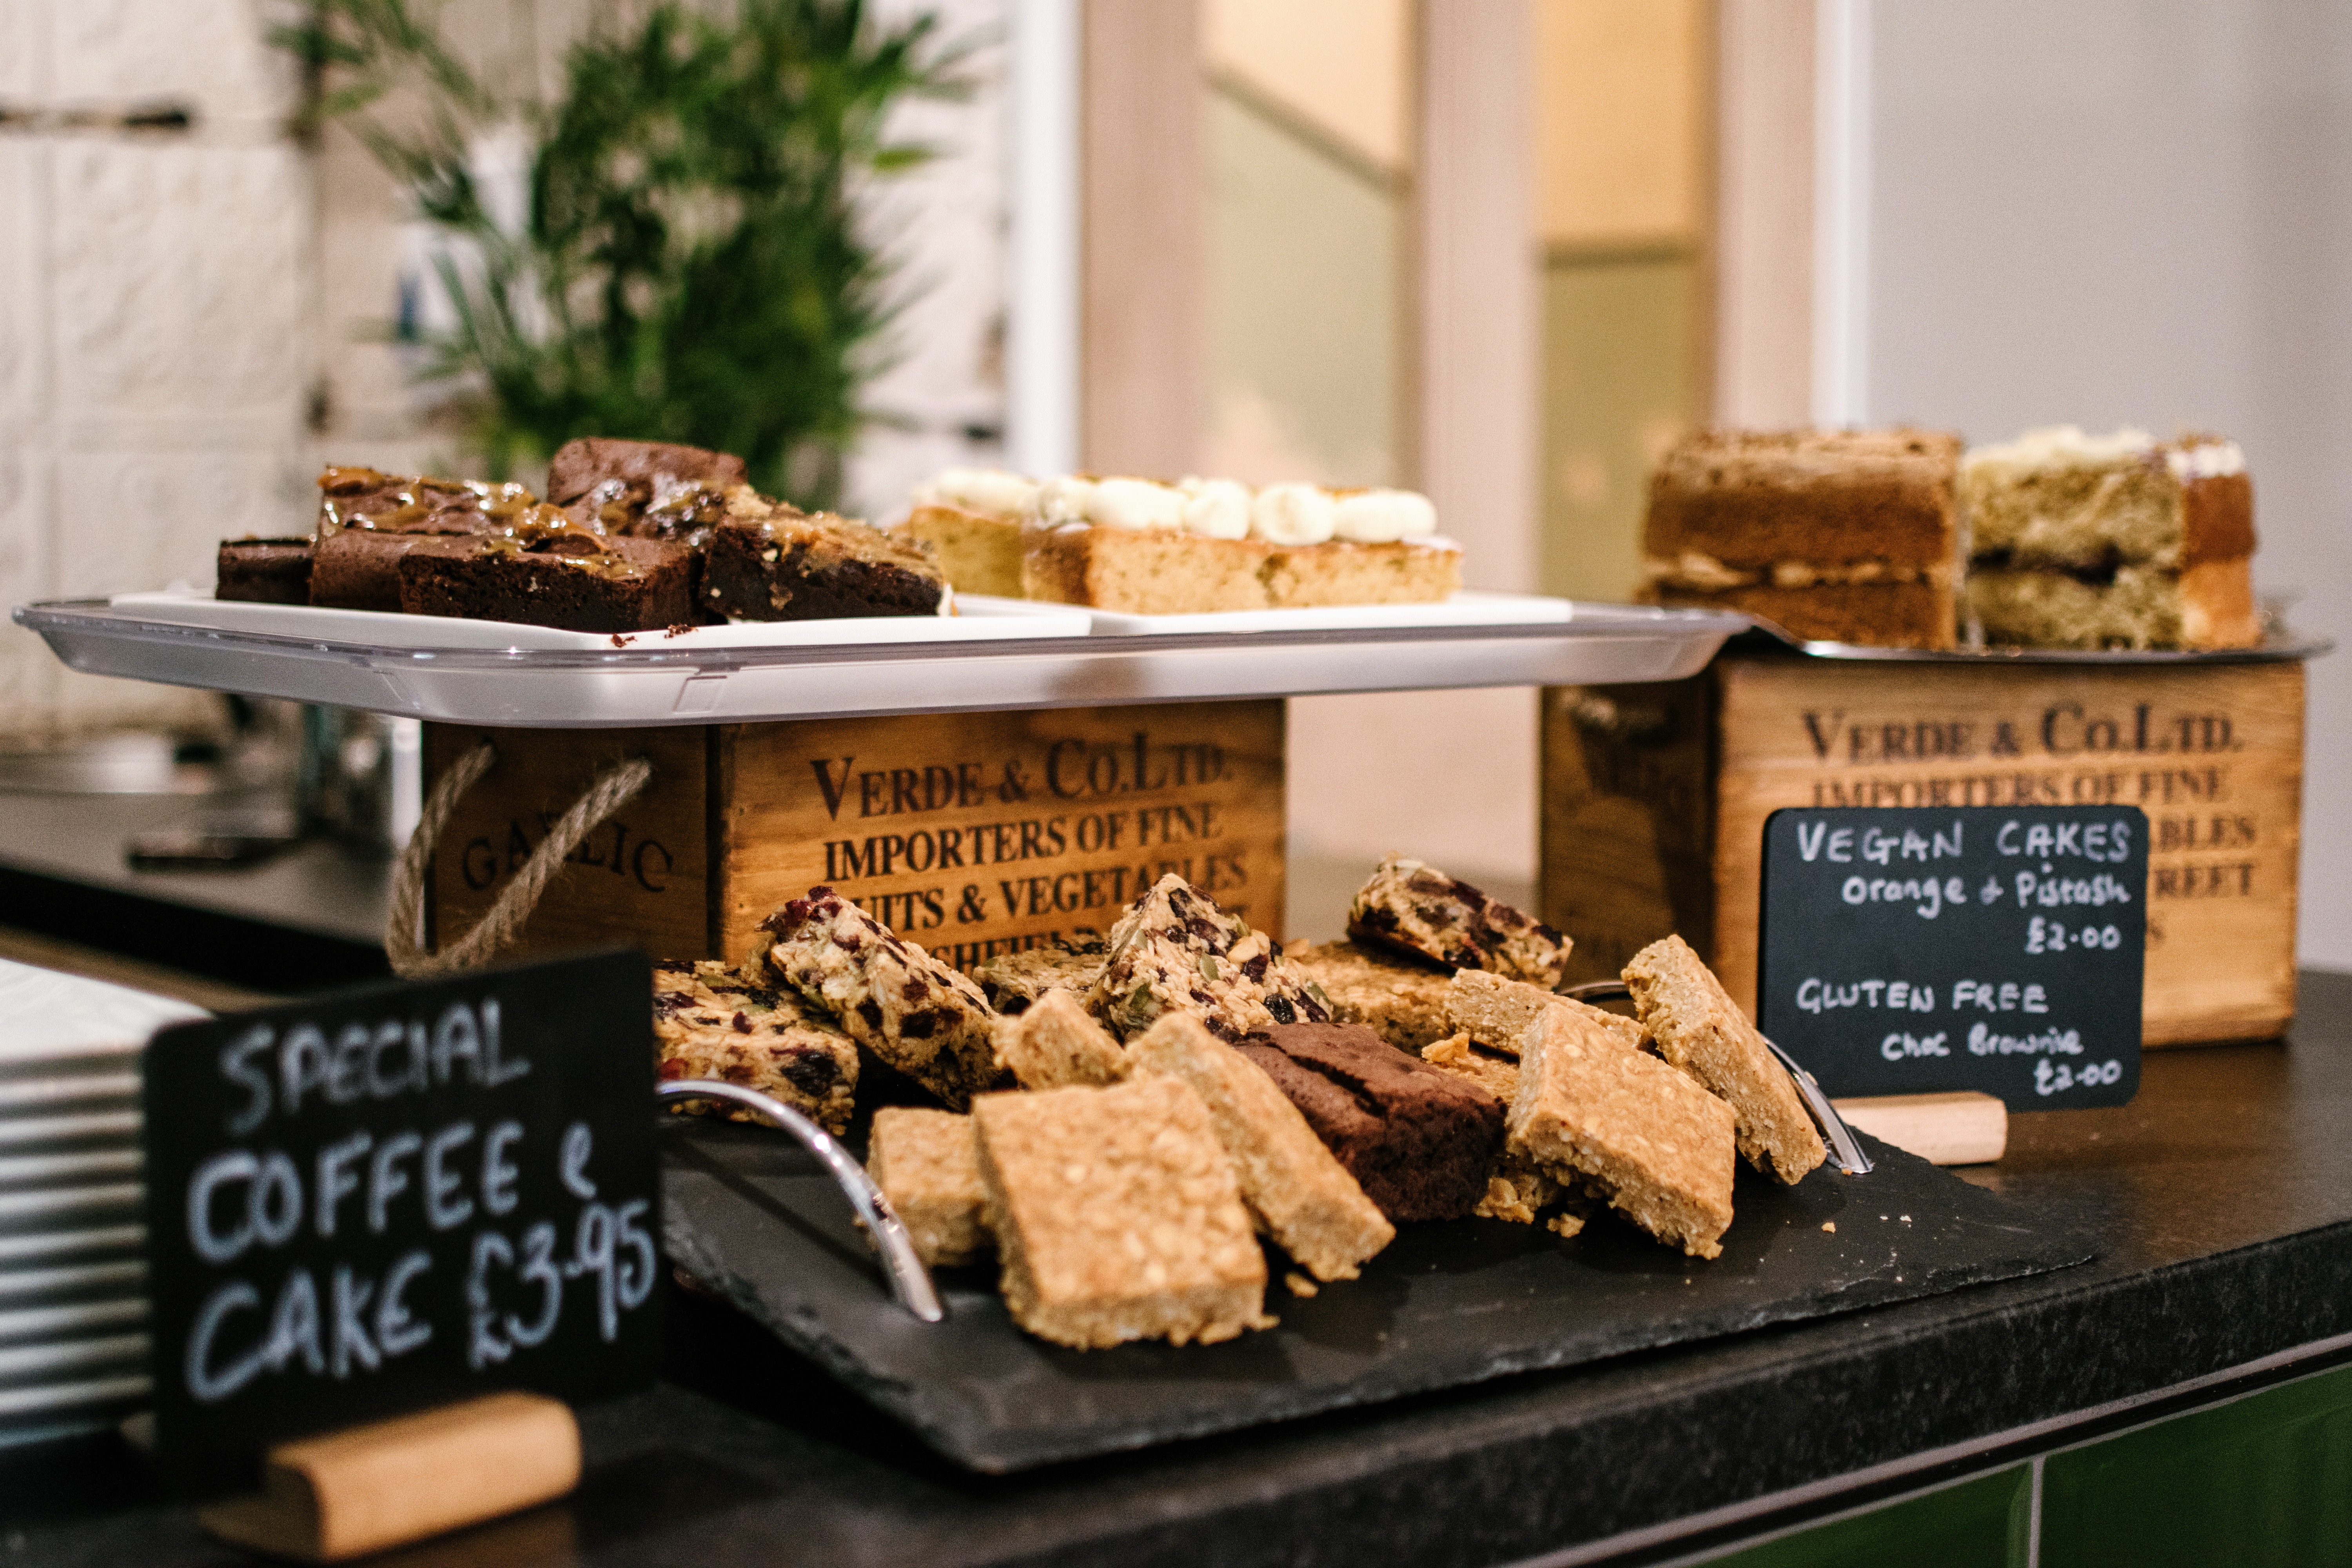
bakery, food, cuisine, Bake sale, snack, dessert, dish, sweetness, brunch, table, finger food, baked goods, baking